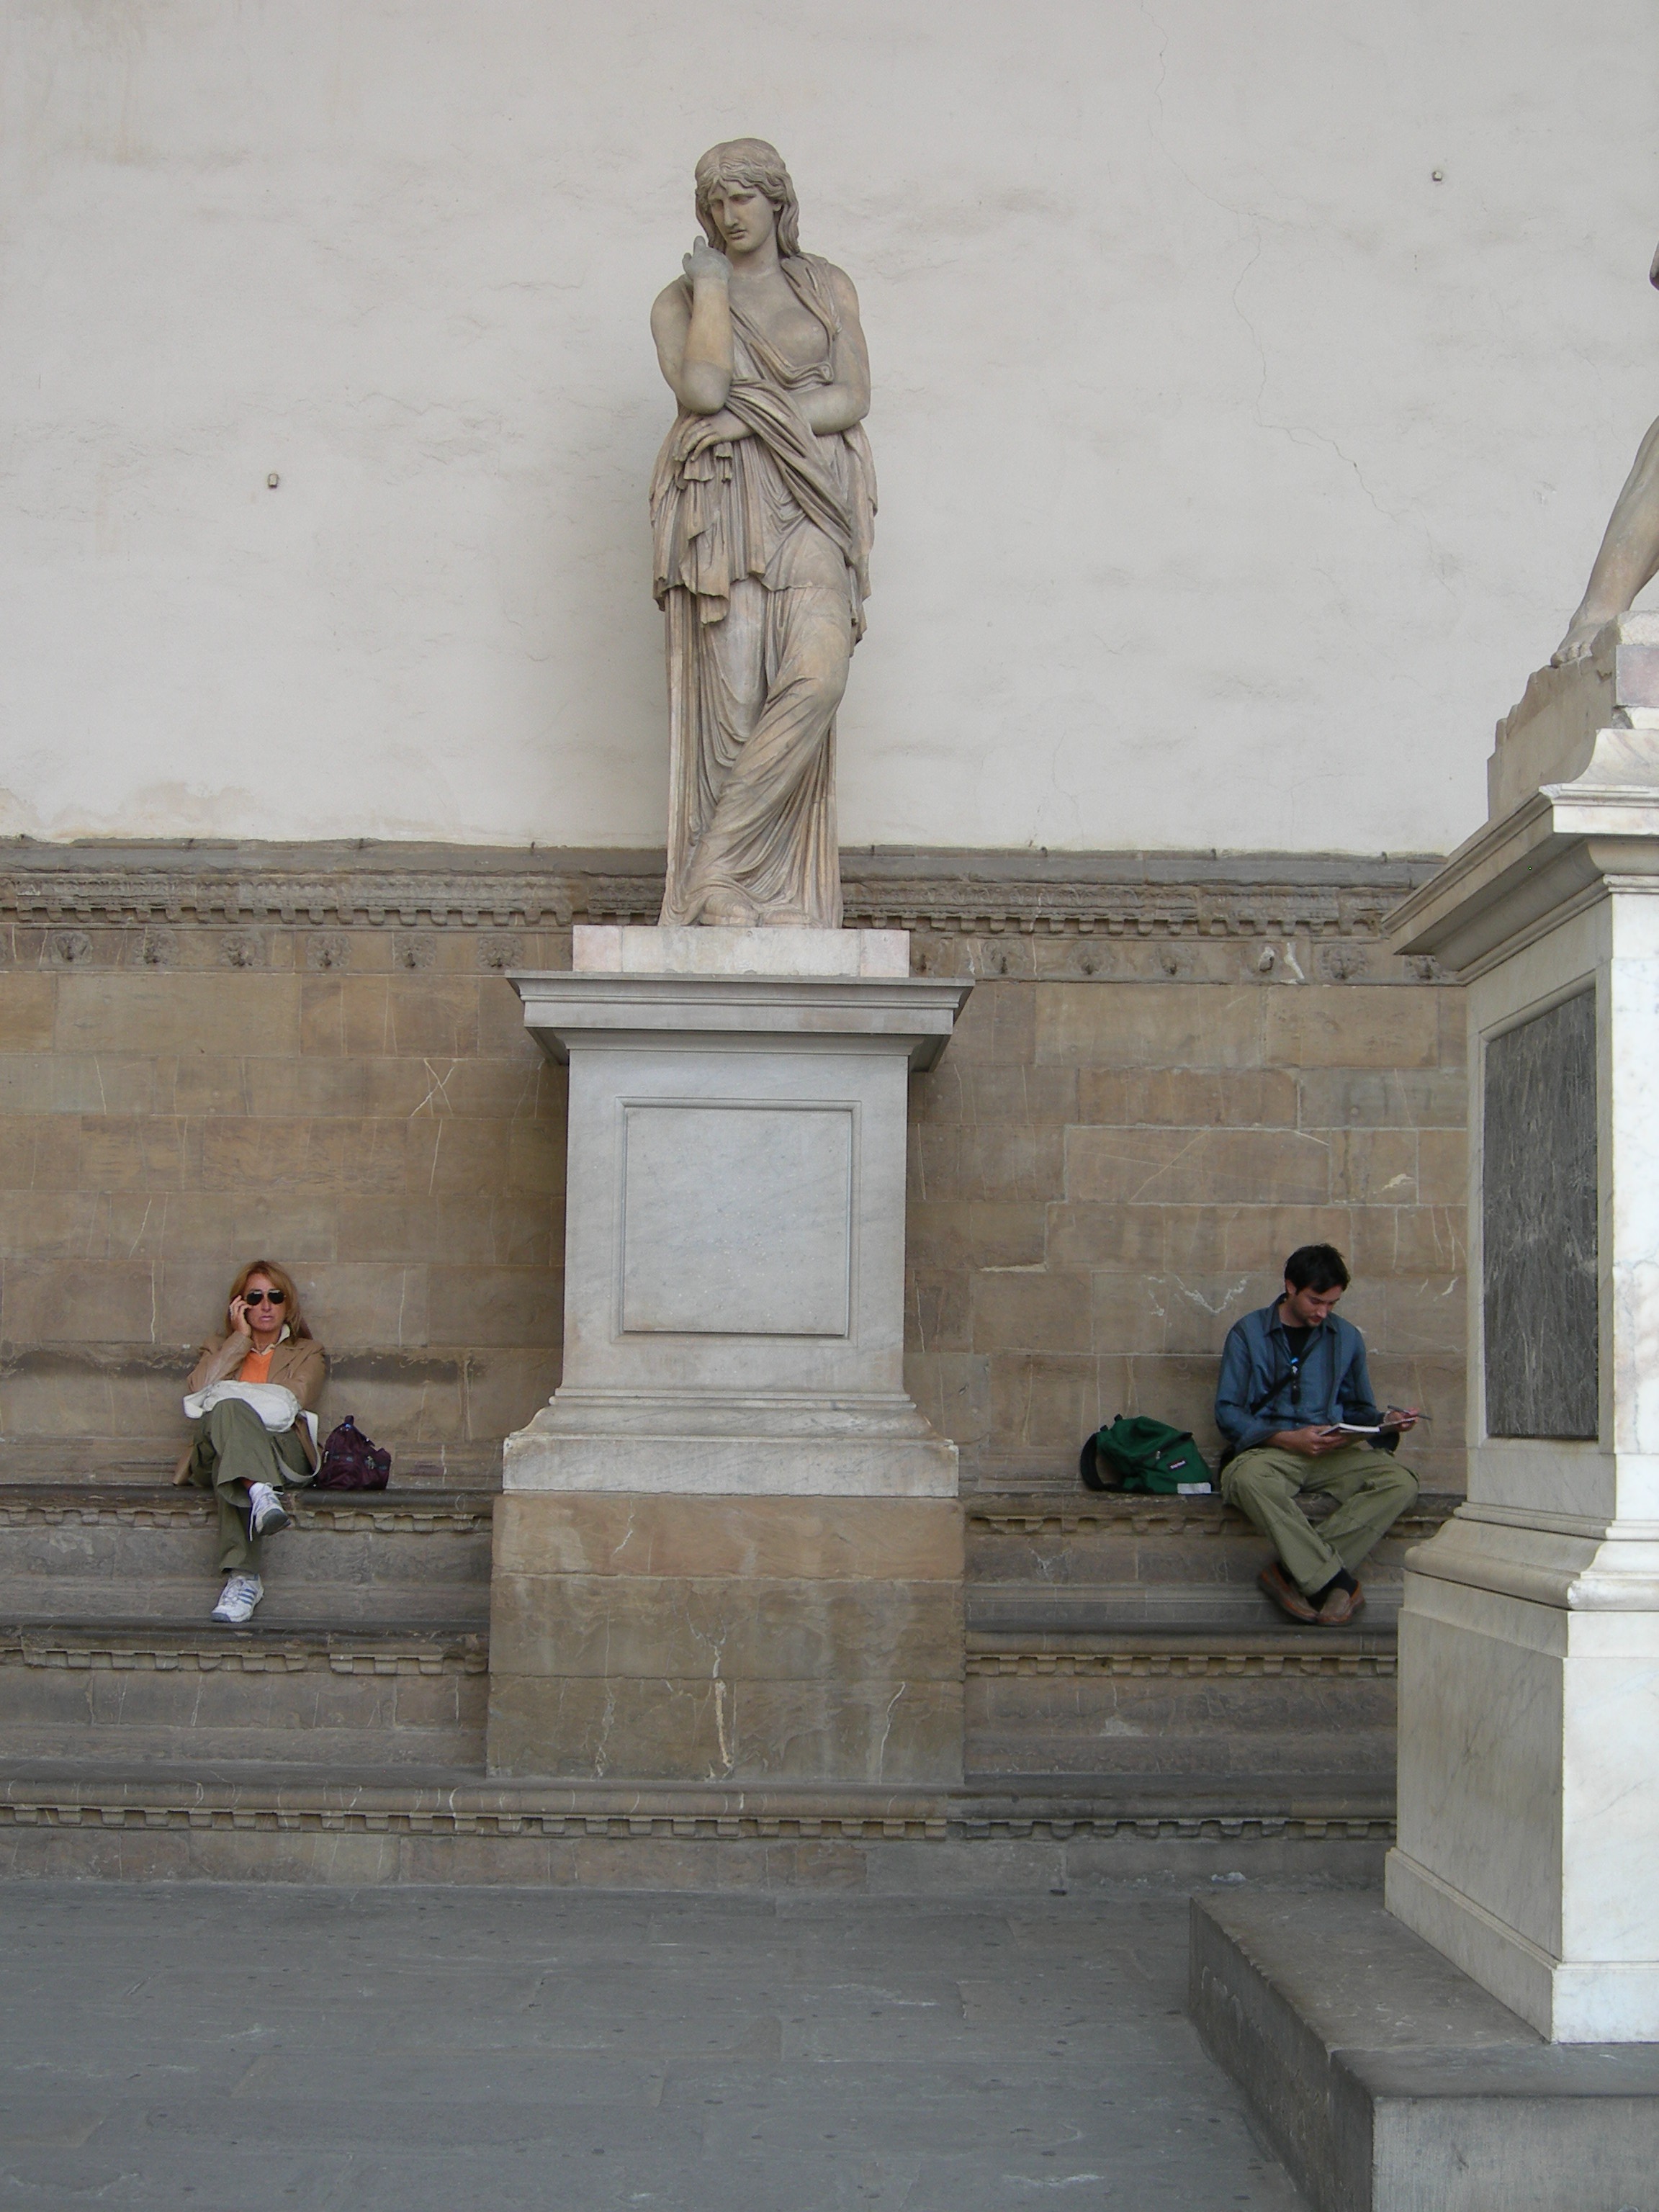
man, architecture, structure, people, woman, street, antique, retro, view, building, old, city, wall, stone, monument, vacation, statue, shop, column, museum, italy, rest, tourism, lifestyle, old town, sculpture, memorial, art, temple, tourists, center, history, renaissance, area, revival, florence, souvenir, pause, uffizi, at home, ancient history